Administrative divisions of the Yuan dynasty

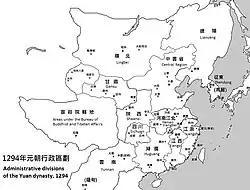
Administrative divisions of the Yuan dynasty.

The Yuan dynasty was a Mongol-led imperial Chinese dynasty. During its existence, its territory was divided into the Central Region (腹裏) governed by the Central Secretariat (Zhongshu Sheng) and places under control of various provinces (行省) or Branch Secretariats (行中書省), as well as the region under the Bureau of Buddhist and Tibetan Affairs (Xuanzheng Yuan). In addition, the Yuan emperors held nominal suzerainty over the western Mongol khanates, but in reality none of them were governed by the Yuan dynasty due to the division of the Mongol Empire.